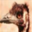
Label: bird